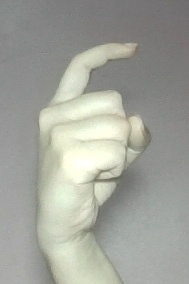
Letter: ra